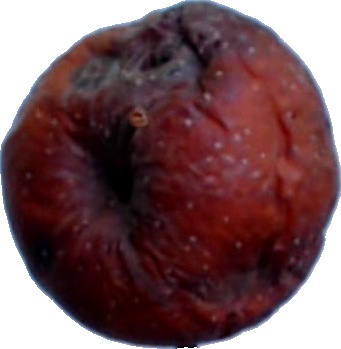
Label: apple_rotten_1